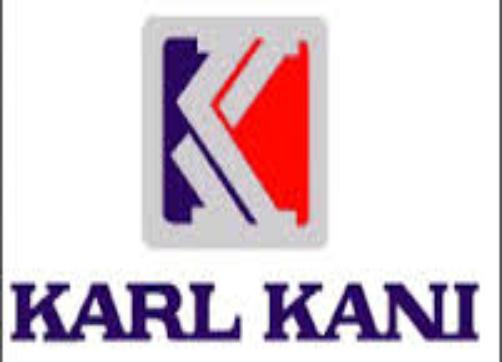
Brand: Karl Kani-1
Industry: Clothes